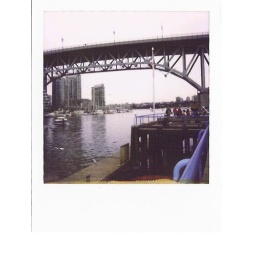
bridge over troubled water